Lillian H. South

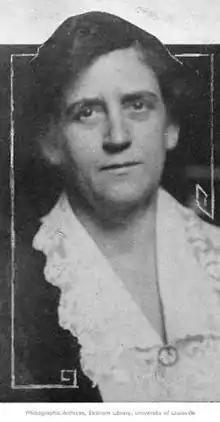

Lillian Herald South Tye (January 31, 1879 – September 13, 1966) was an American physician from Bowling Green, Kentucky, who specialized in public health. South was a pioneer in her work as a bacteriologist, and she was a trailblazer as a female medical professional who broke prevalent gender barriers for women of her time.